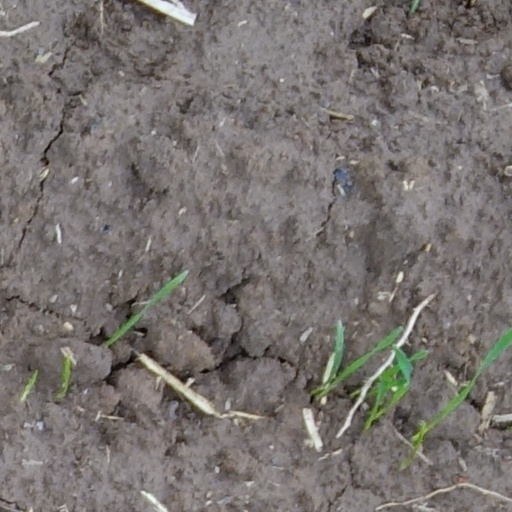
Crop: wheat